Hawes

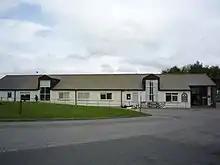
Wensleydale Creamery

Now the largest company, with a staff of 224 (spring 2018) and visited by 250,000 people each year, the Wensleydale Creamery Centre closed down in 1992; at that time, it was owned by Dairy Crest. Within six months, the former management team acquired the creamery and reopened it. The operation moved to its current location in 2015 and still handcrafts the eponymous cheese using traditional recipes following those first done by French monks in the 12th century. (Cheese has been made in this village since about 1150.) Wensleydale Creamery has won many prestigious cheese awards, including "Supreme Champion" in 2018 for its new Yorkshire Cheddar at The Great Yorkshire Show's Cheese and Dairy Show. Yorkshire Wensleydale took the "Reserve Supreme" Cheese title. The company also received ten other trophies.